H. C. Robbins Landon

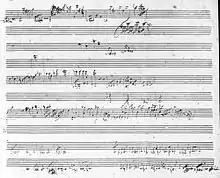
Haydn manuscript ("The Seven Last Words of Christ")

In 1949 Landon married the harpsichordist and scholar Christa Fuhrmann, completed his military service, and returned to Boston to undertake postgraduate research. While there, he and a group of friends, including Geiringer, founded the Haydn Society. They had two aims: to publish a new complete edition of the composer's works, and to make as many of his works as possible available on record. Their first set of records, issued within the year, was the "Harmoniemesse" of 1802. It sold out almost immediately. A legacy from an uncle in 1949 enabled him to return to Vienna, where he organized an ambitious program of recording, while continuing to search for forgotten Haydn scores in archives in central Europe. He remained secretary of the Haydn Society, which operated from Vienna rather than Boston after his move.